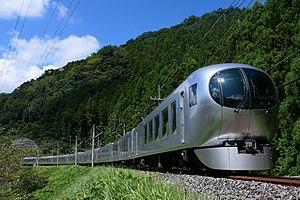
La ligne Seibu Ikebukuro est l'une des 2 lignes ferroviaires principales de la compagnie privée Seibu au Japon. Elle relie la gare d'Ikebukuro à Tokyo à celle d'Agano à Hannō dans la préfecture de Saitama. C'est une ligne avec un fort trafic de trains de banlieue.